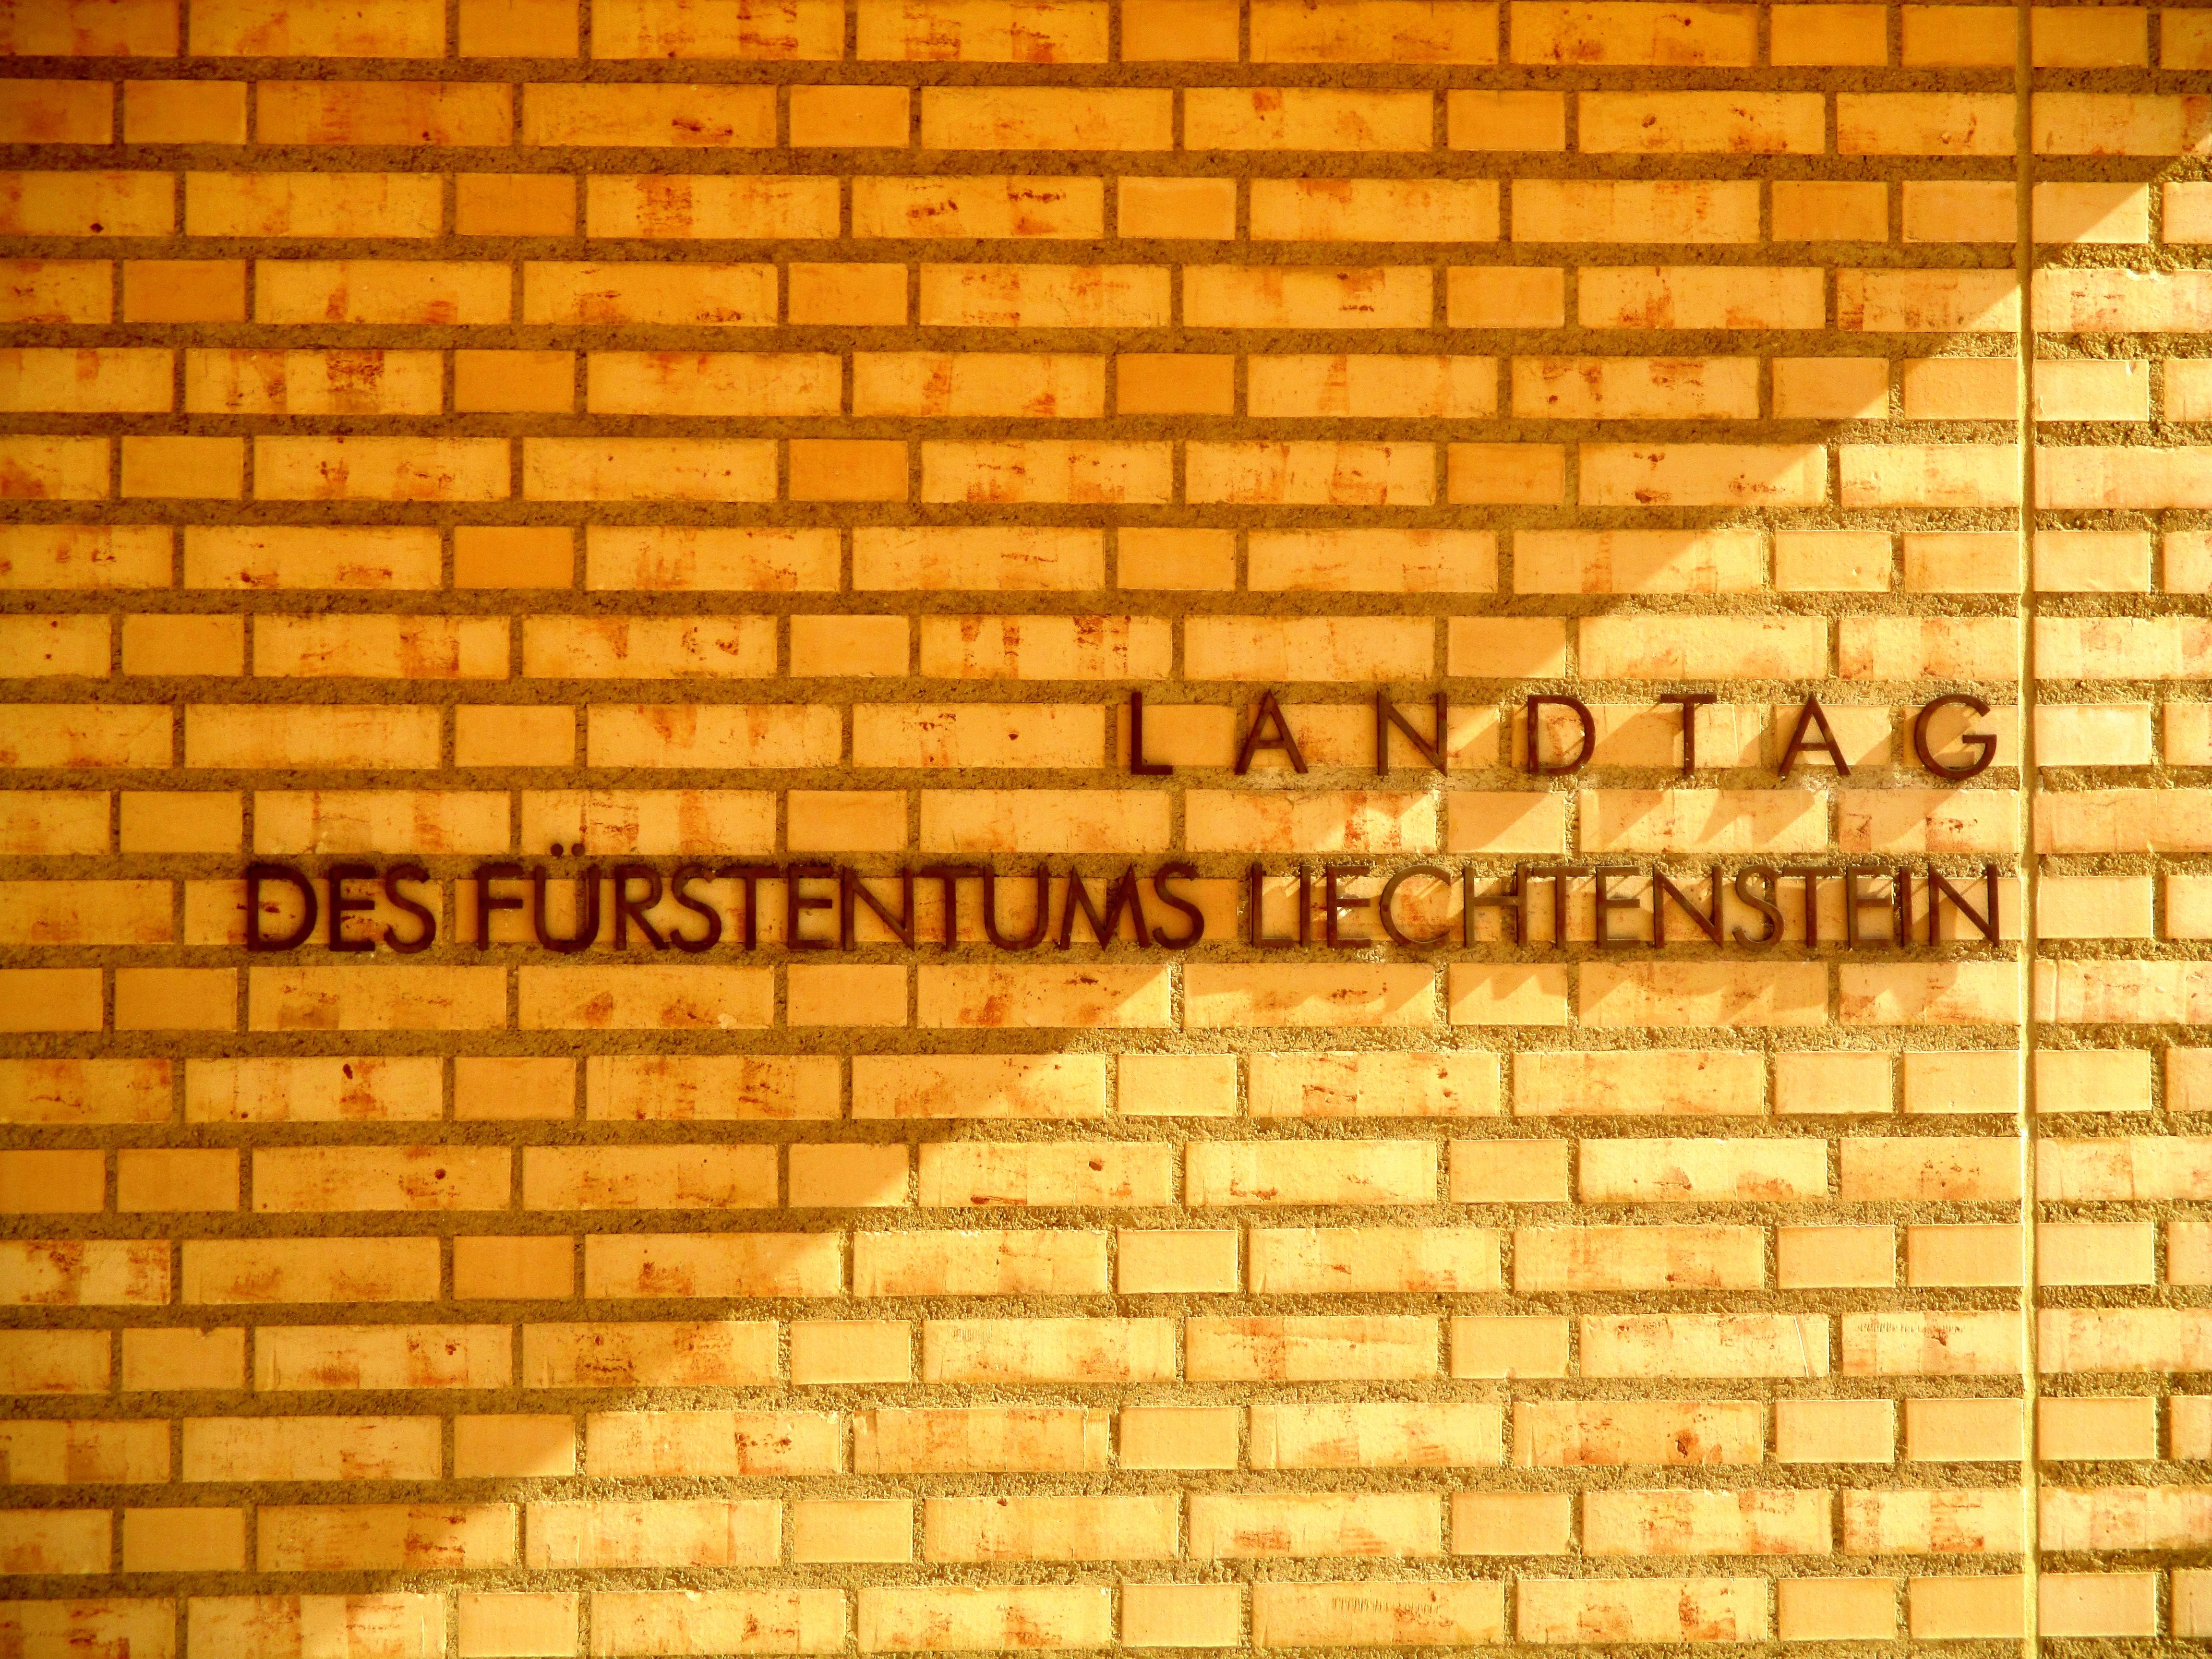
architecture, wood, sunlight, floor, wall, pattern, golden, stone wall, brick, material, font, design, brickwork, caption, vaduz, brick light, landtag of principality of liechtenstein